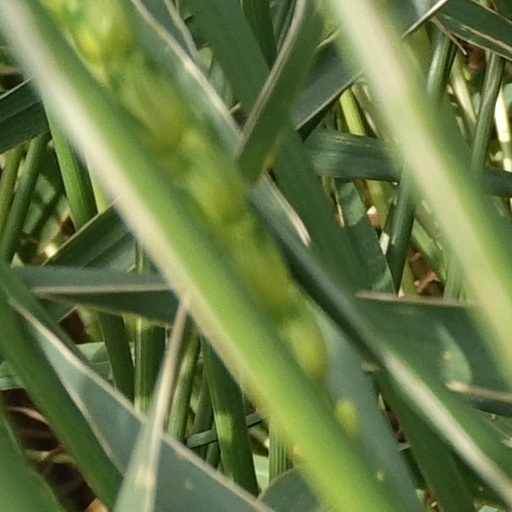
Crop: wheat